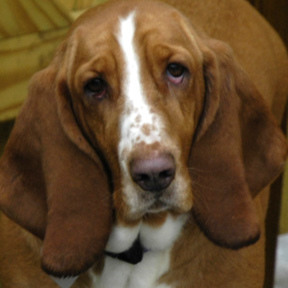
Animal: dog
Breed: basset_hound